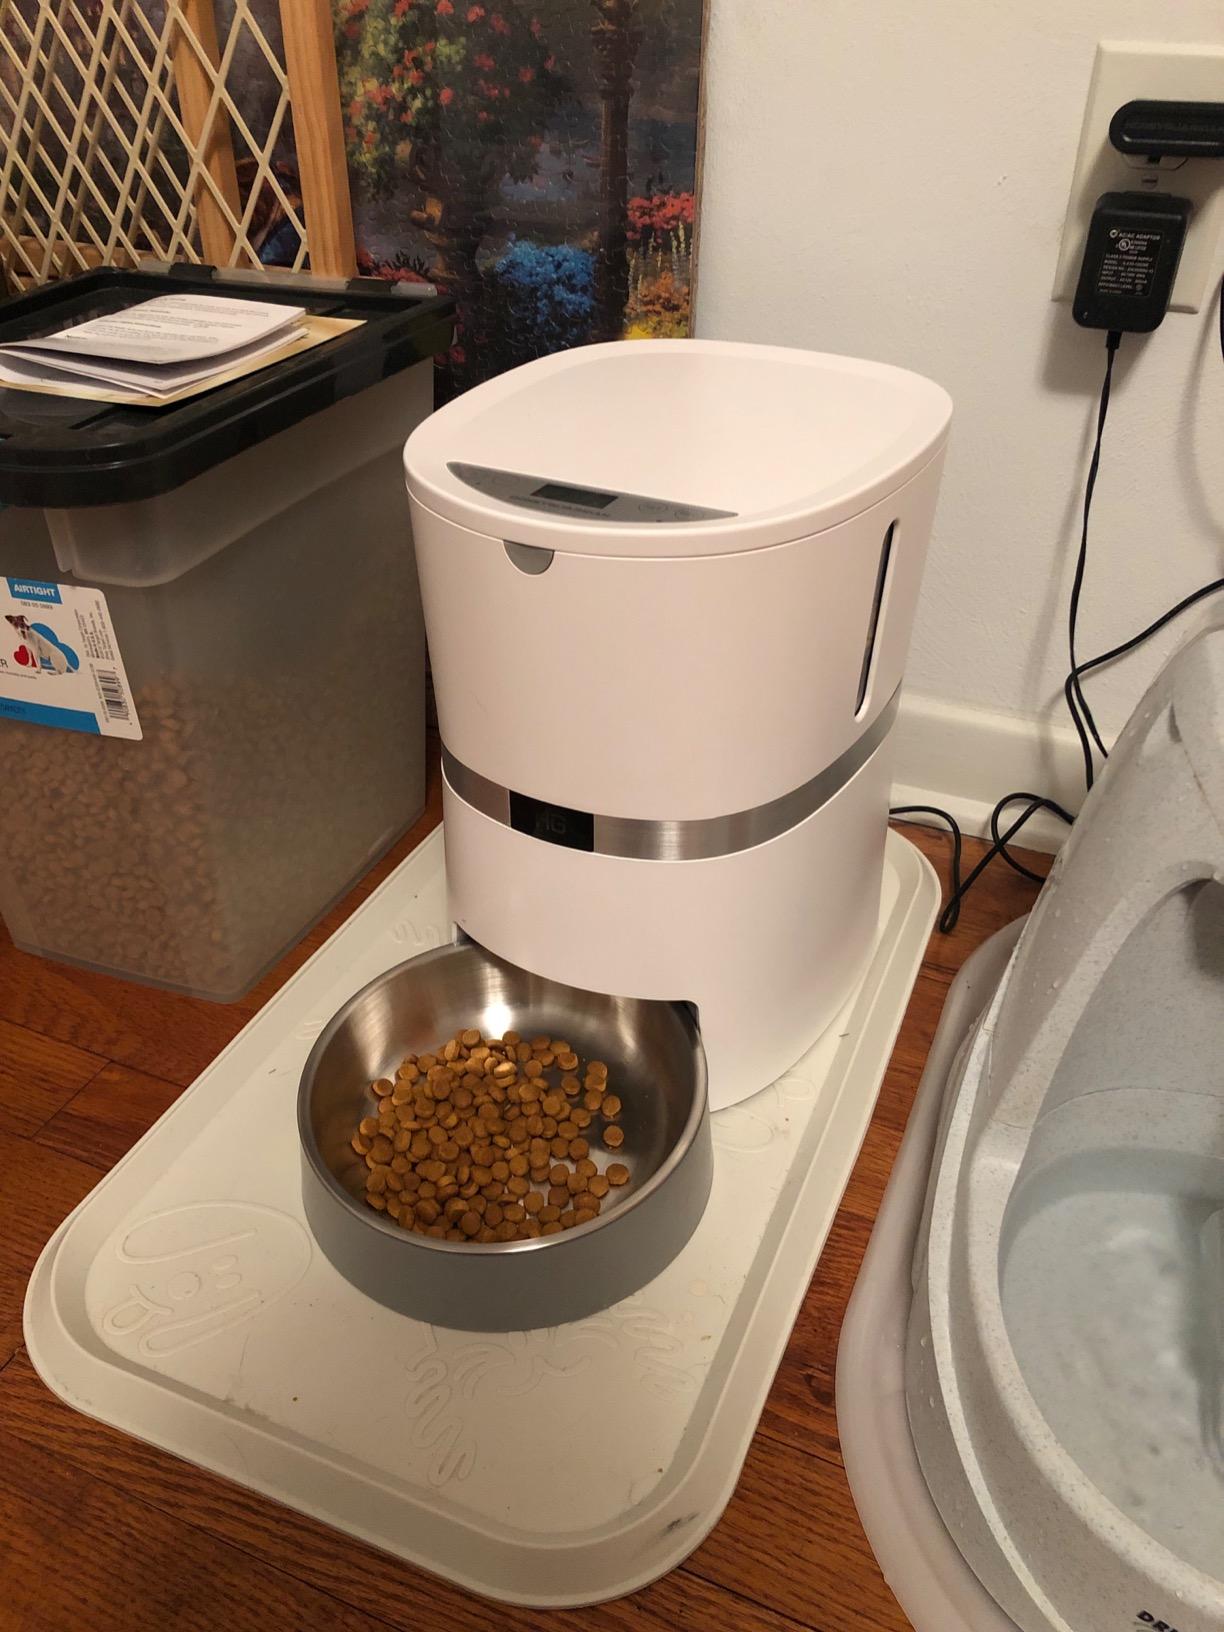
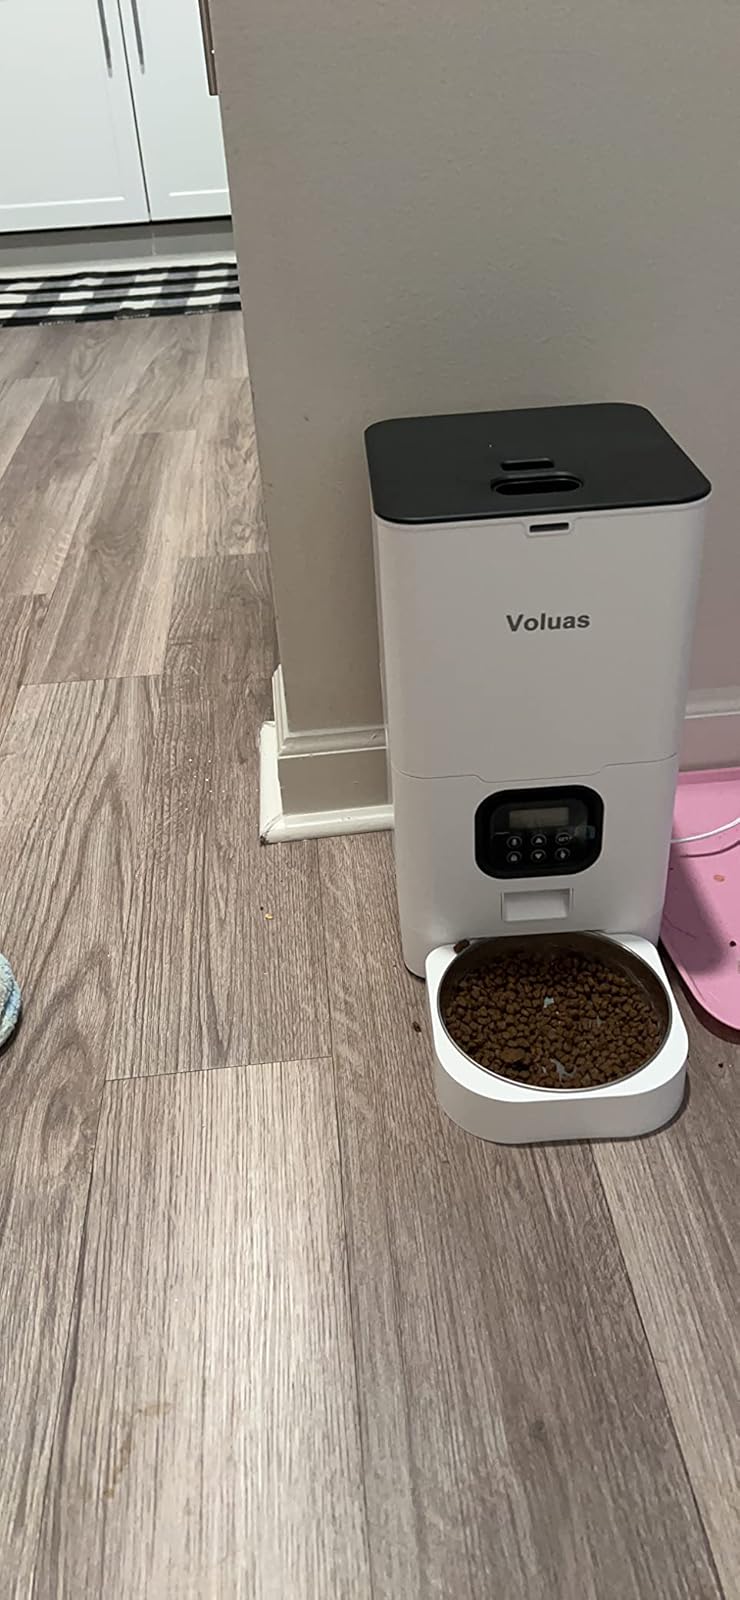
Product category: items_feeder
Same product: no